Iris station

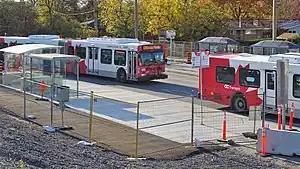
Relocated bus station during Stage 2 construction.

Iris station is one of the few grade-level stations on the Southwest Transitway. It is located on Iris Street, a collector road in western Ottawa.